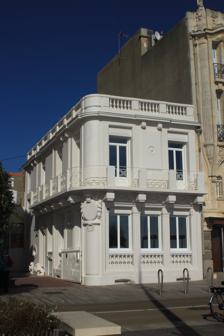
Building: Villa Blanche
Country: Unknown
Year built: 1913
Historic townhouse in Vendée, France Villa Blanche General information Type House Address 1 promenade Amiral Lafargue Town or city Les Sables-d'Olonne Country France Coordinates 46°29′42″N 1°47′04″W / 46.49492°N 1.78435°W / 46.49492; -1.78435 Completed 1913 Design and construction Architect(s) Maurice Durand The Villa Blanche is a historic townhouse in Les Sables-d'Olonne , Vendée , France. It was built in 1913, and designed by architect Maurice Durand . It was a tearoom until 1914, when it was used by an estate agent named Fraud. It became a private residence in 1925. References